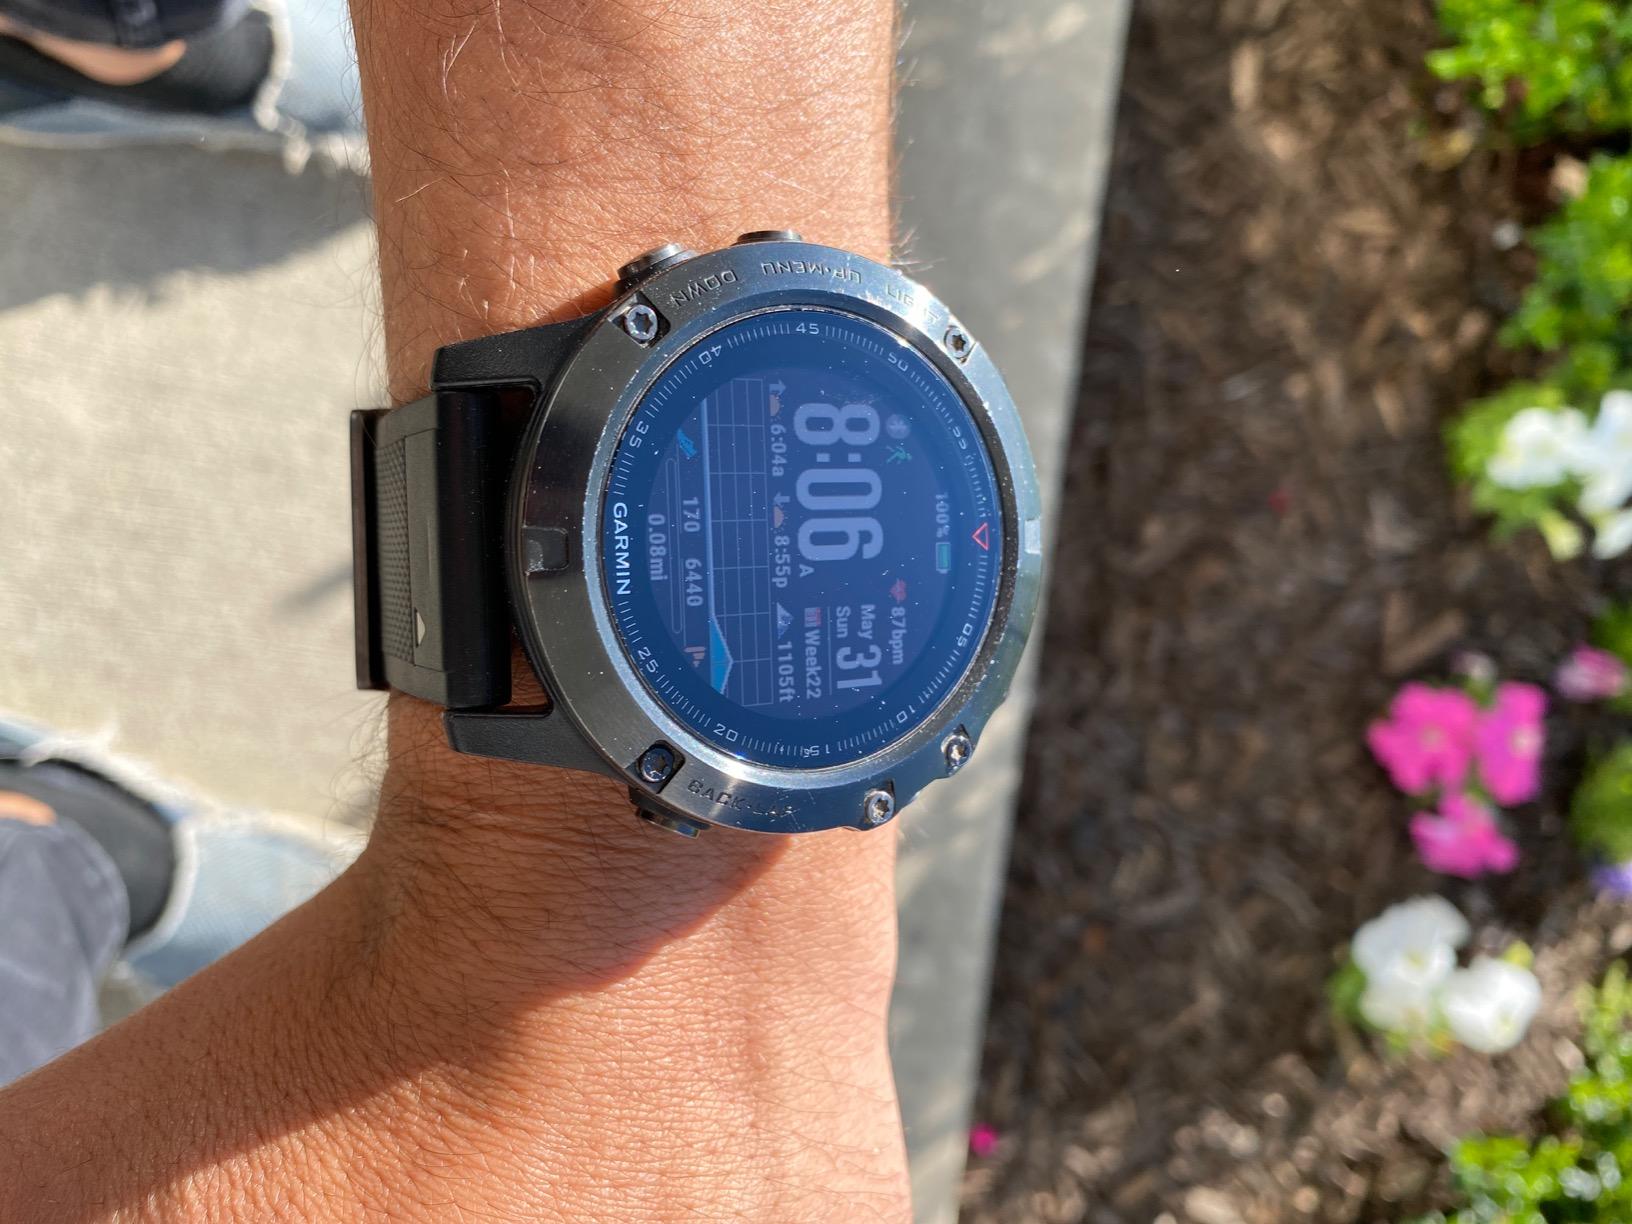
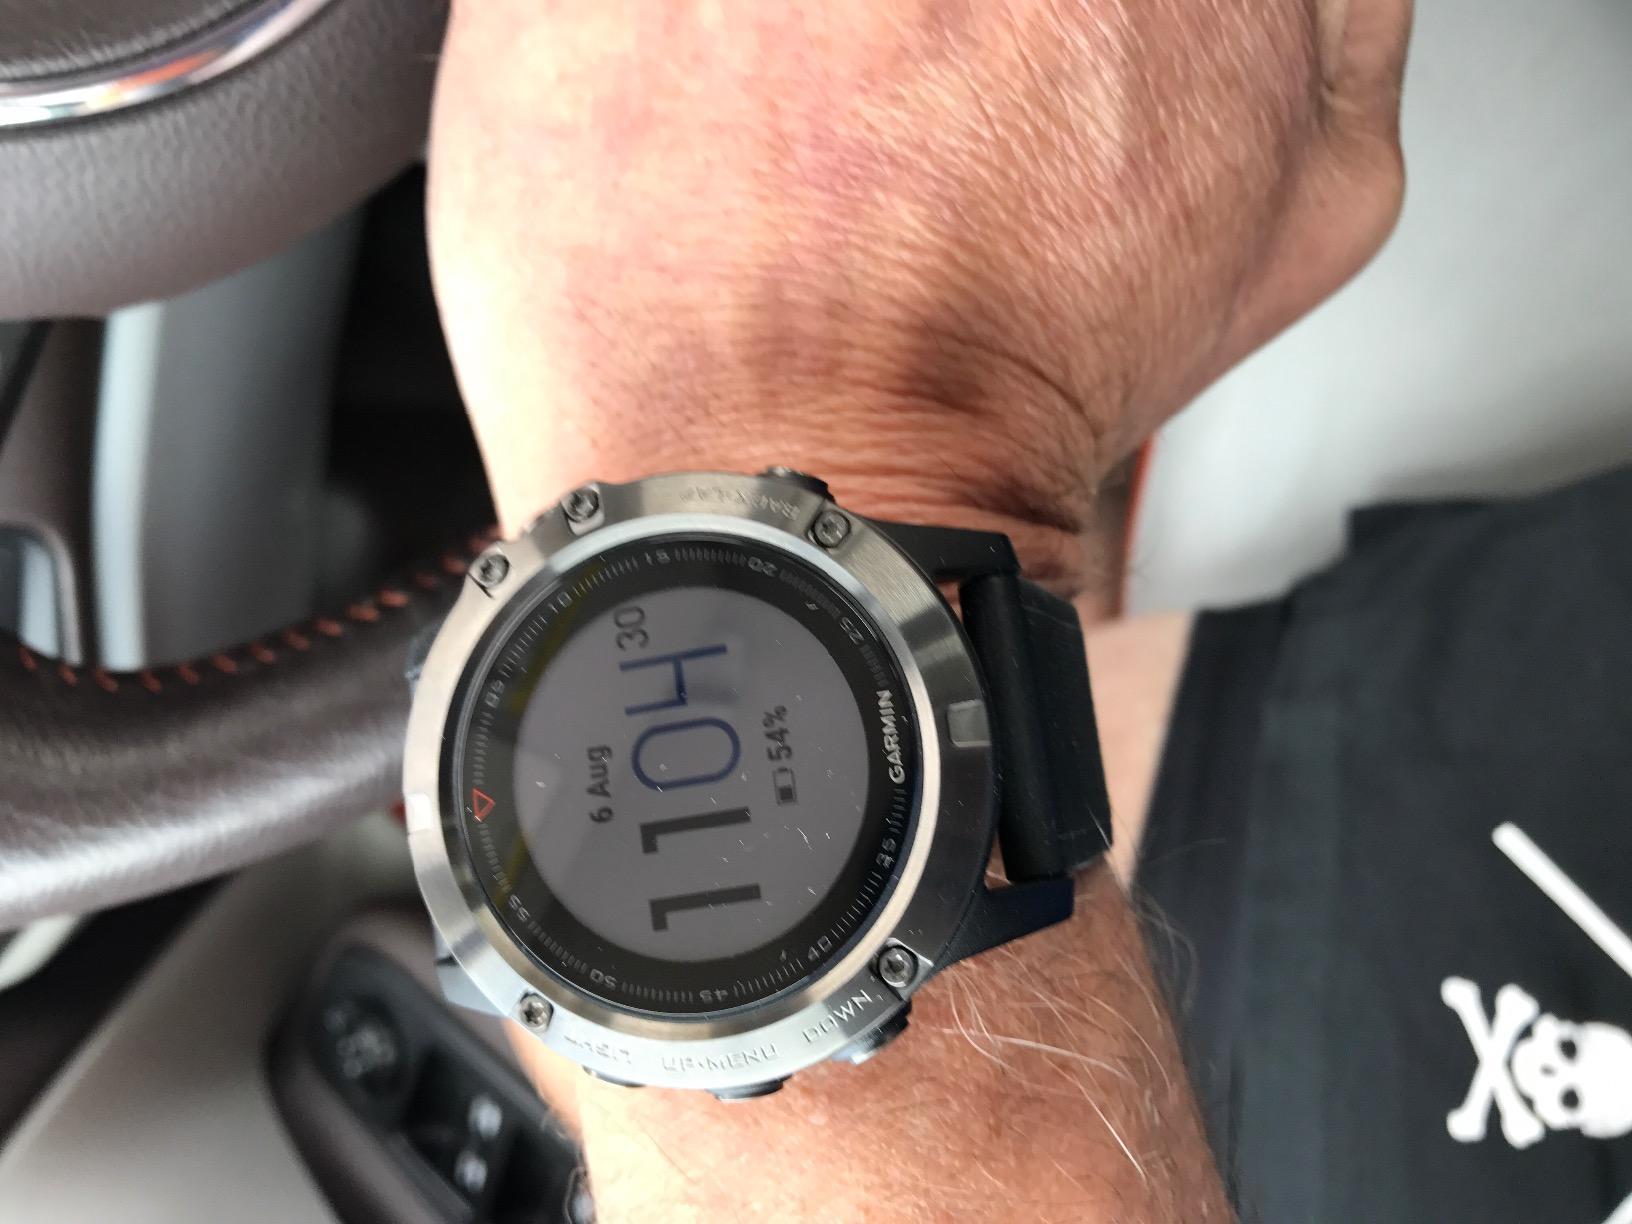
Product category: smartwatch
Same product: yes